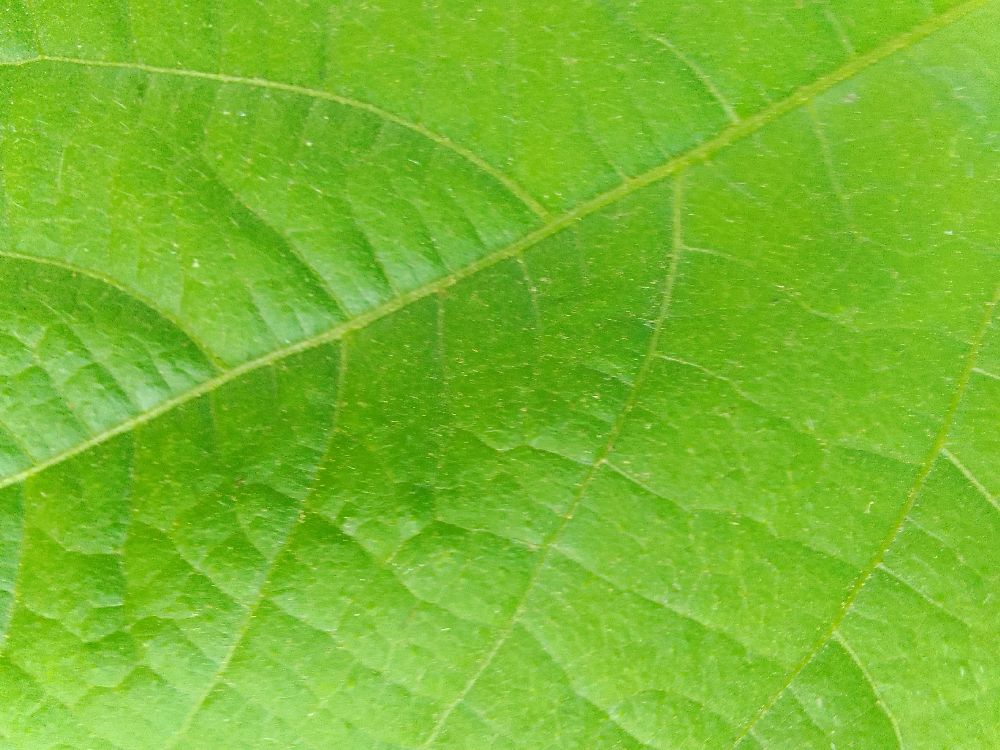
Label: healthy